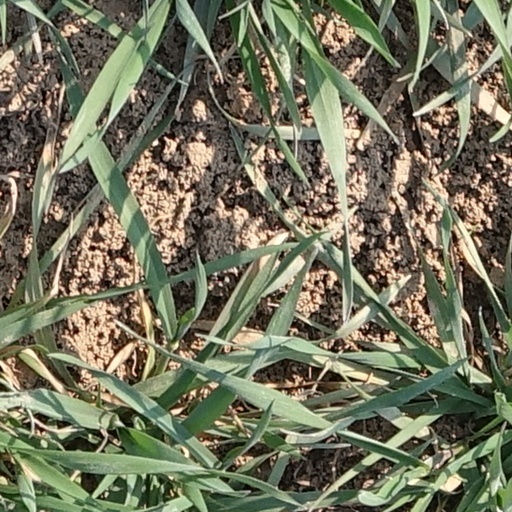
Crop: wheat